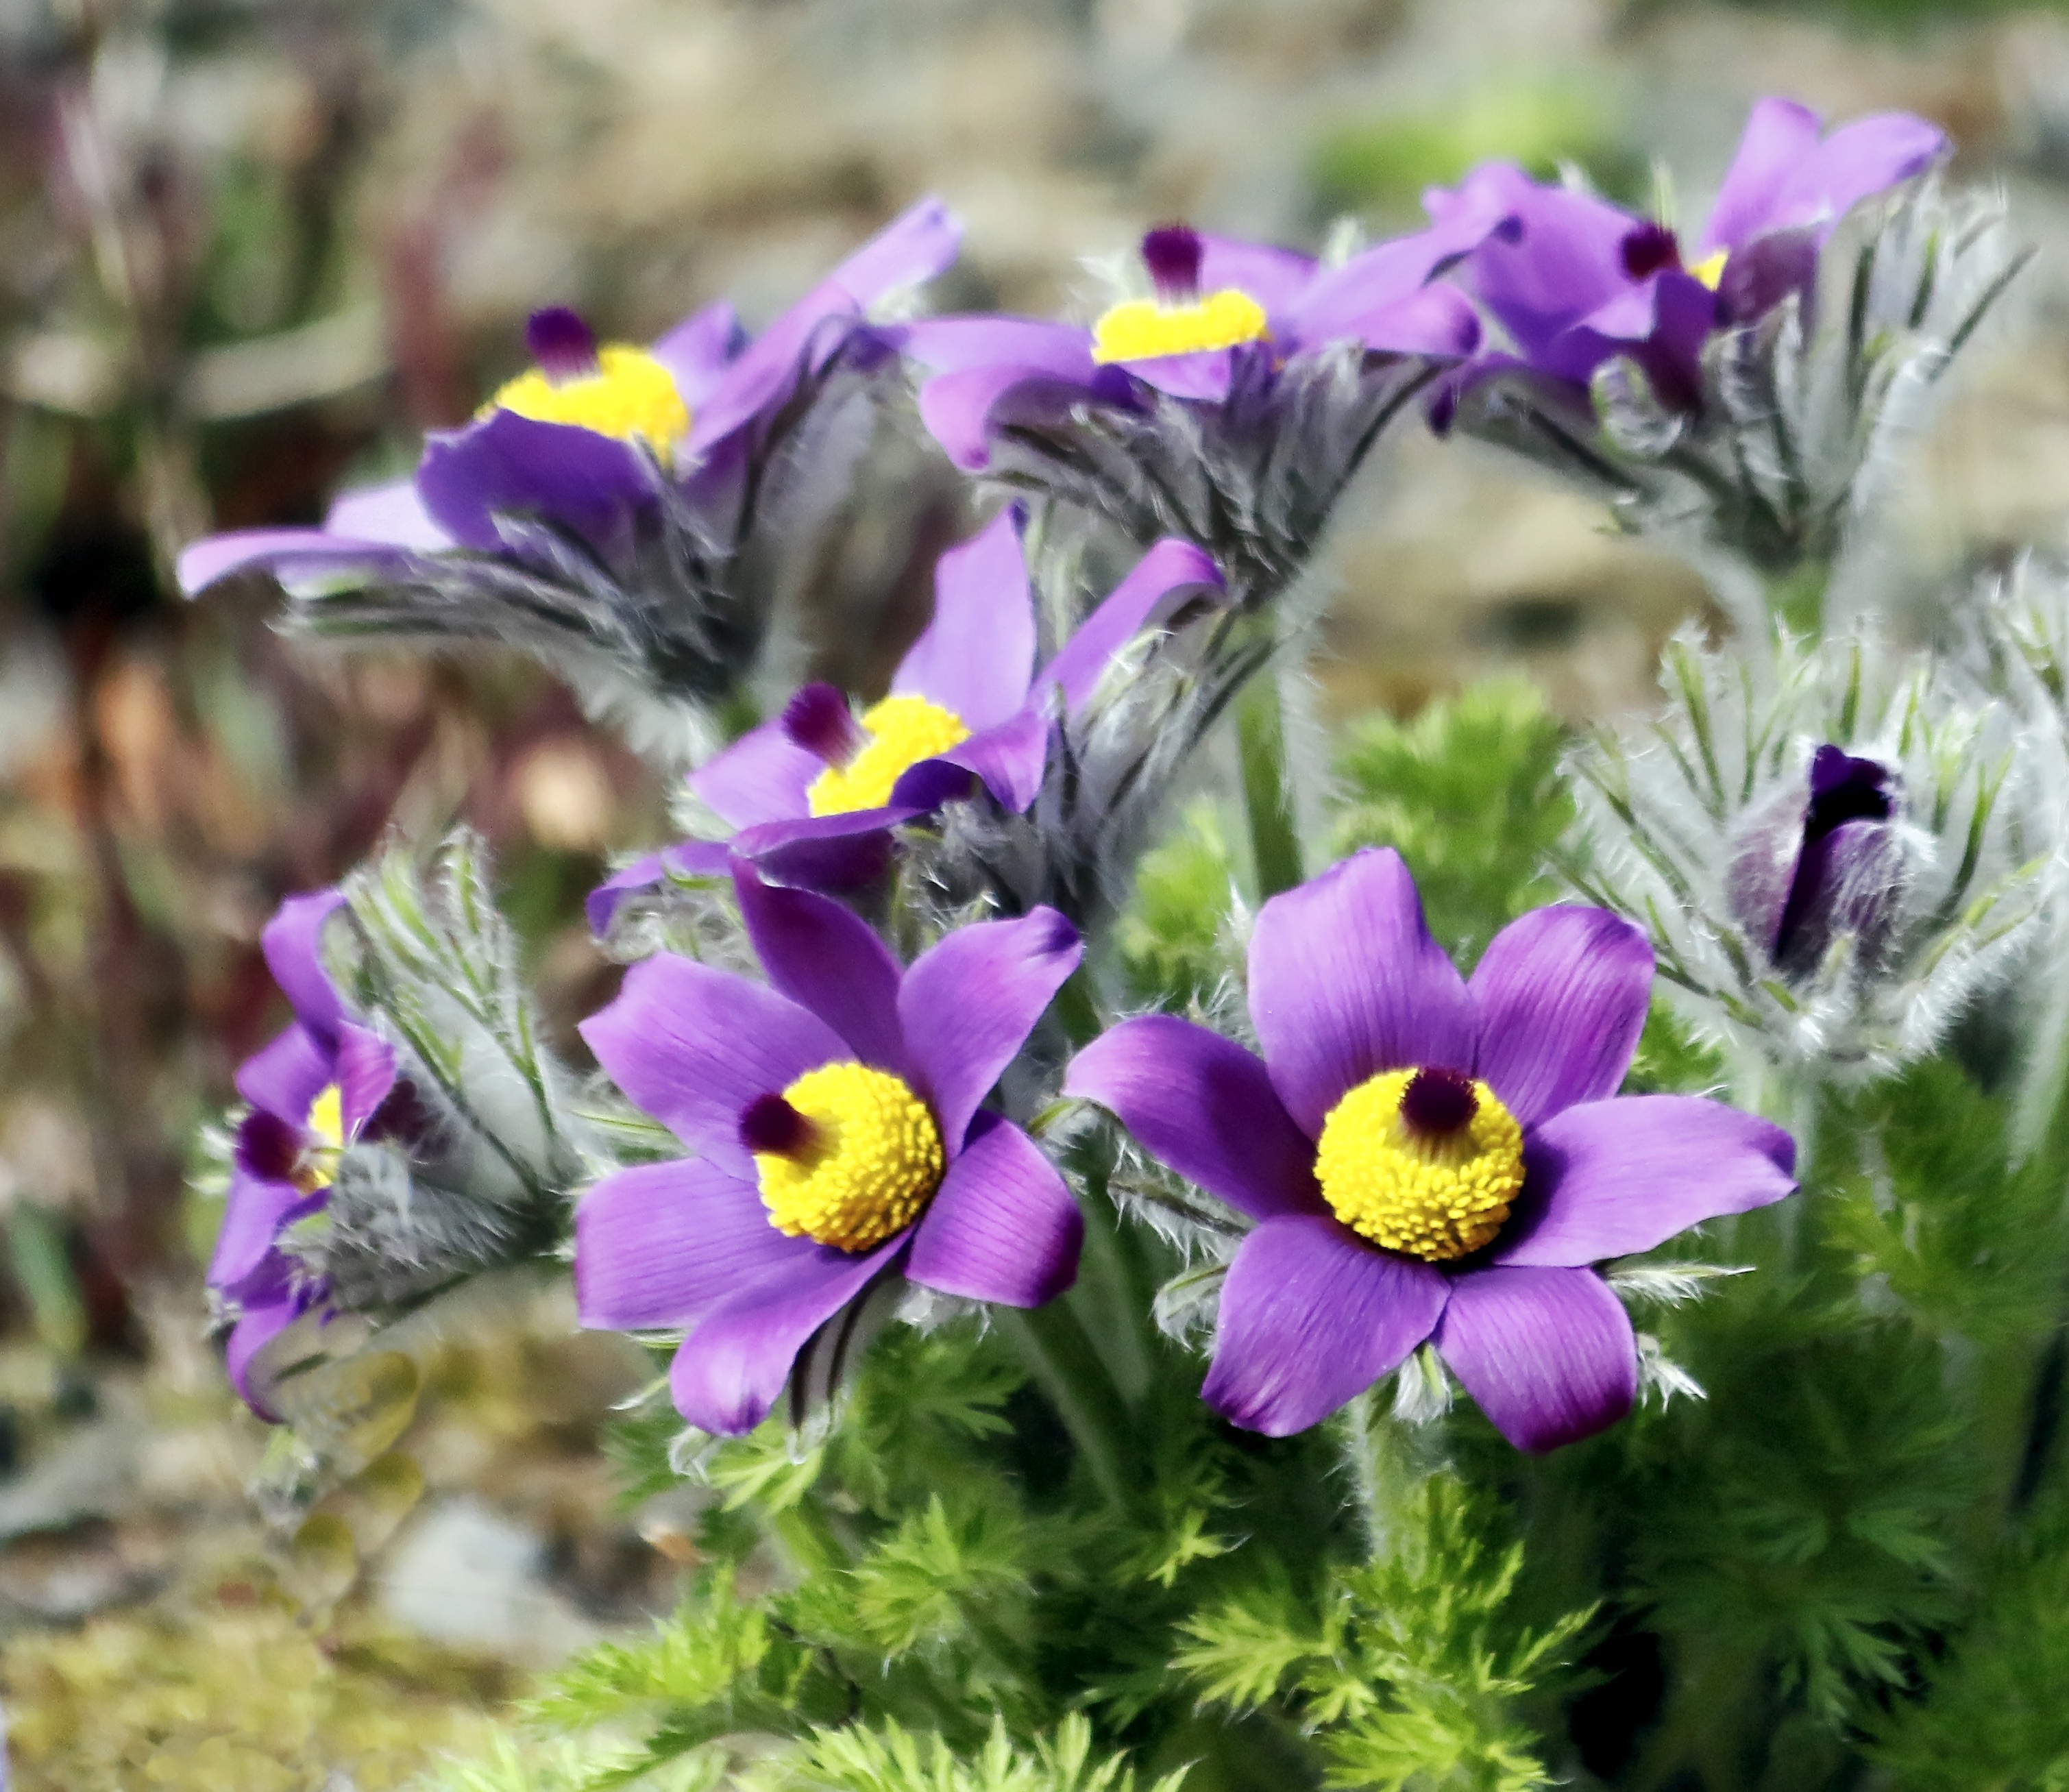
nature, plant, stem, flower, purple, bloom, summer, floral, spring, green, color, natural, yellow, garden, closeup, flora, botanical, wildflower, petals, stamen, beauty, beautiful, viola, pansy, flowering plant, annual plant, land plant, violet family